Joyce Dunsheath

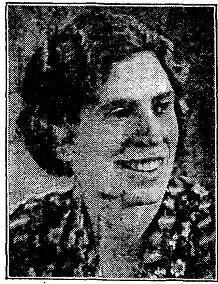
Mrs. Joyce Dunsheath in 1956

Joyce Dunsheath (8 November 1902 – 30 July 1976), née Cissie Providence Houchen, was an English mountaineer, traveller, explorer and writer.